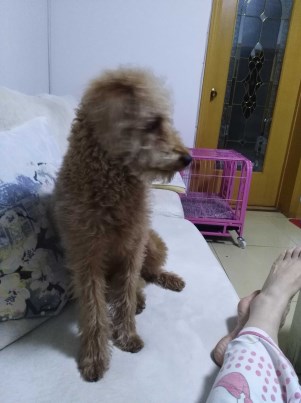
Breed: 7449-n000128-teddy